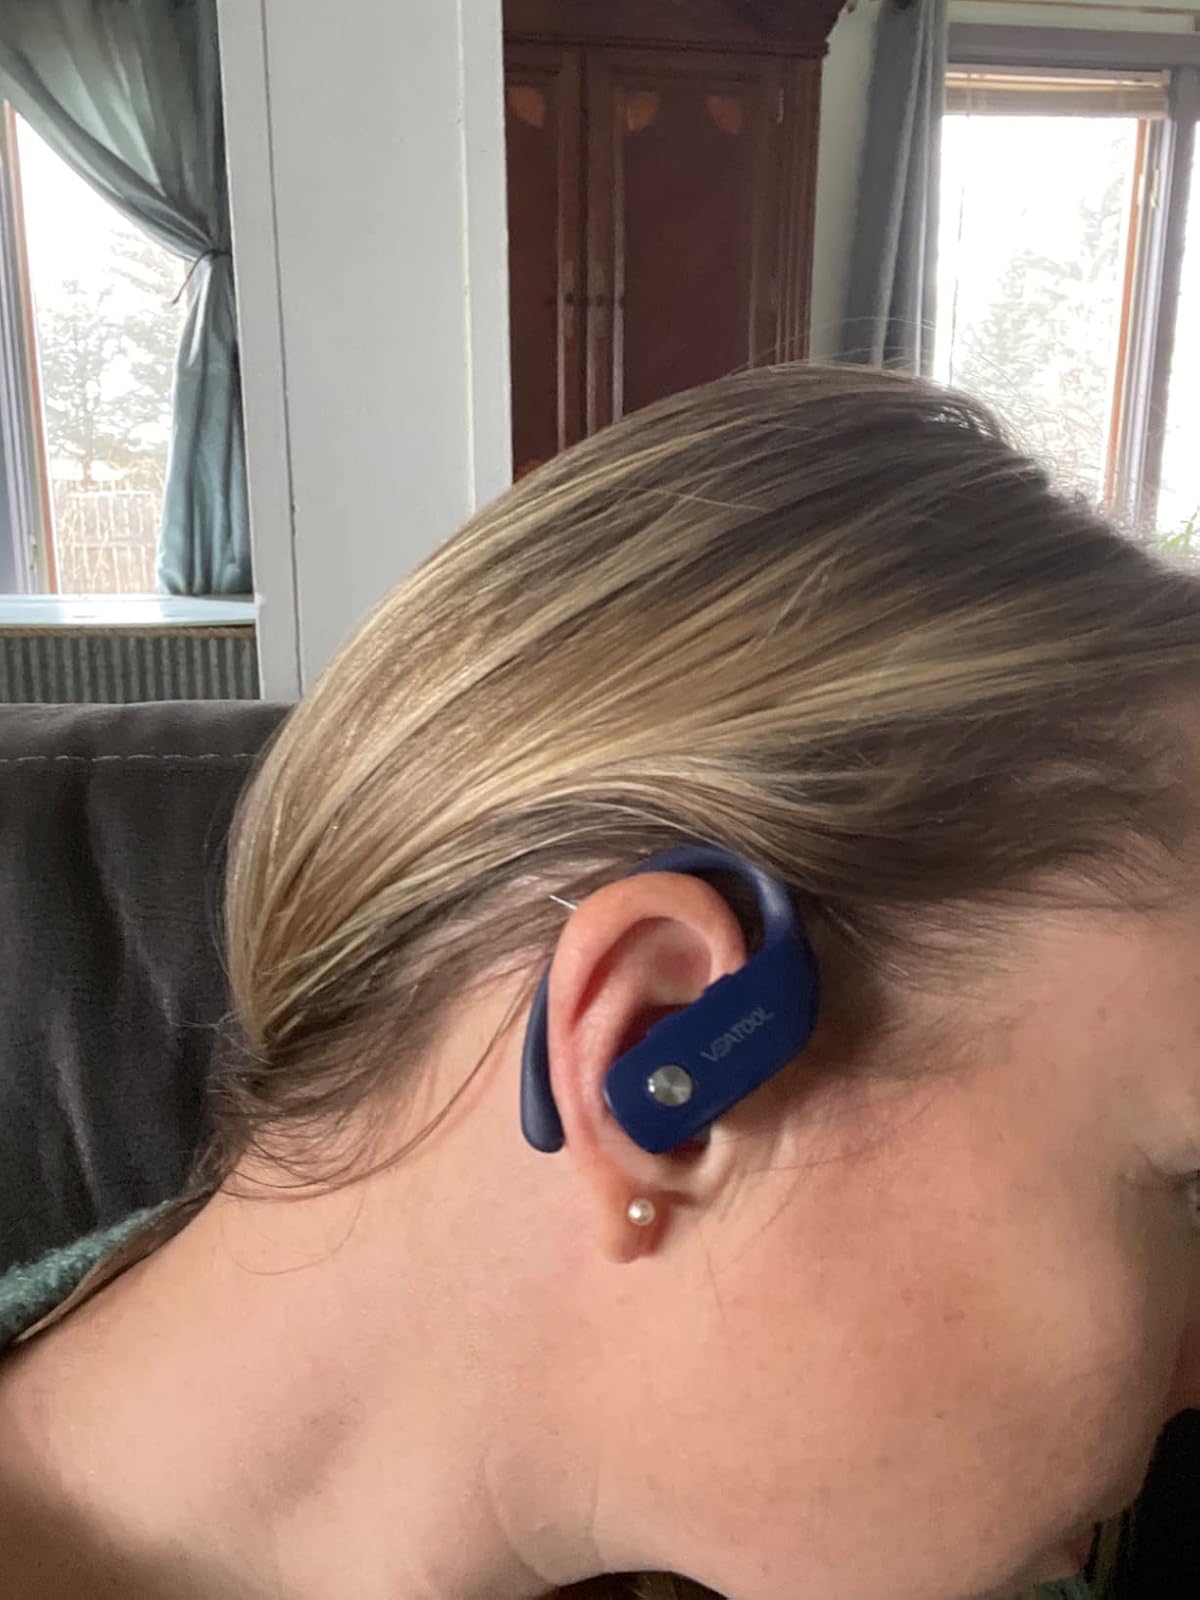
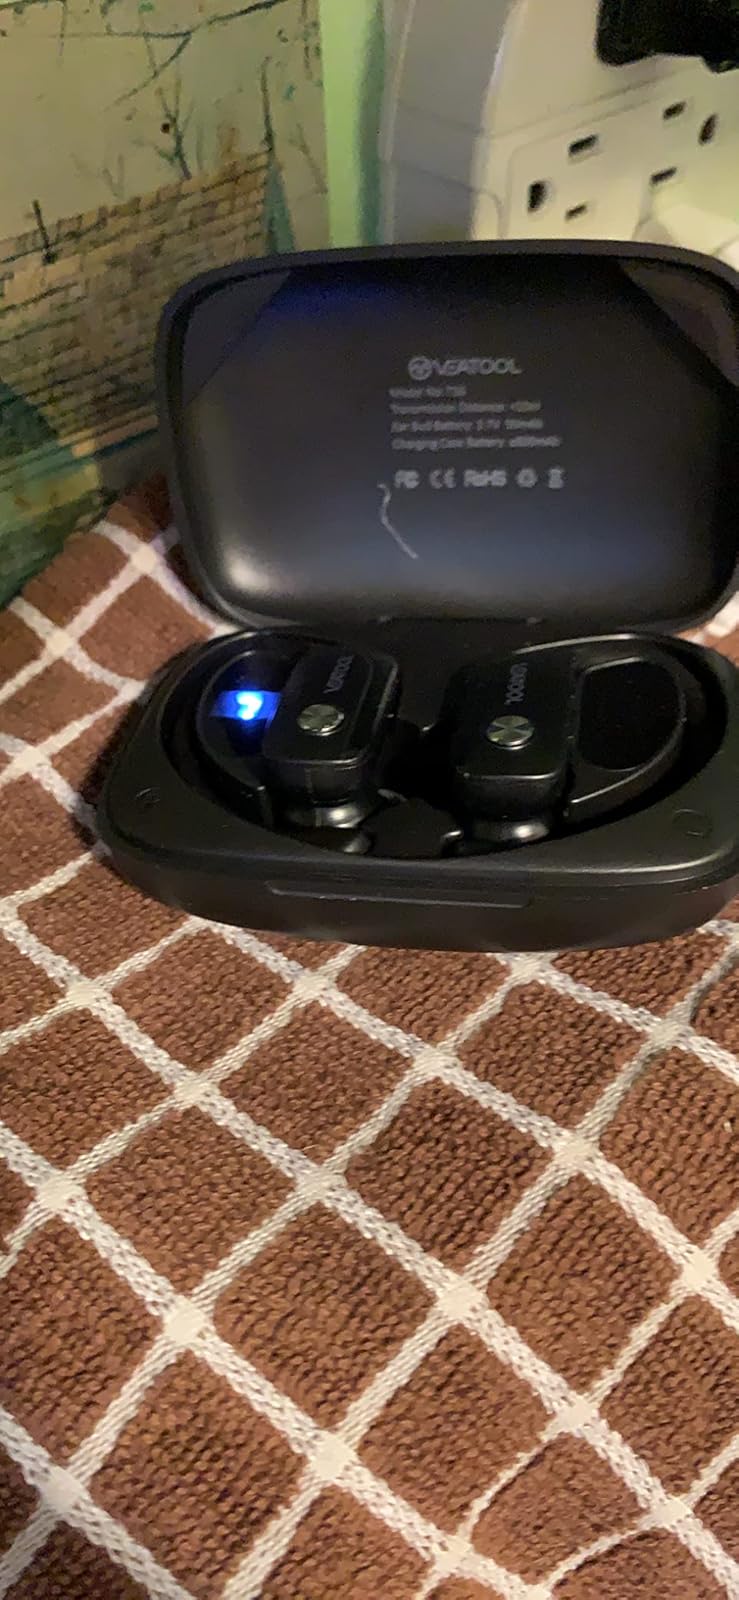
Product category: earbuds
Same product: no